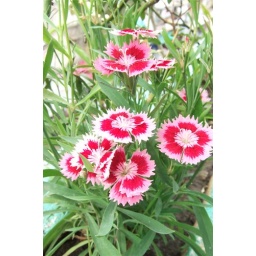
these plants are in the balcony of 2nd floor of my maternal grandfather`s house in seoni...my mother`s hometown